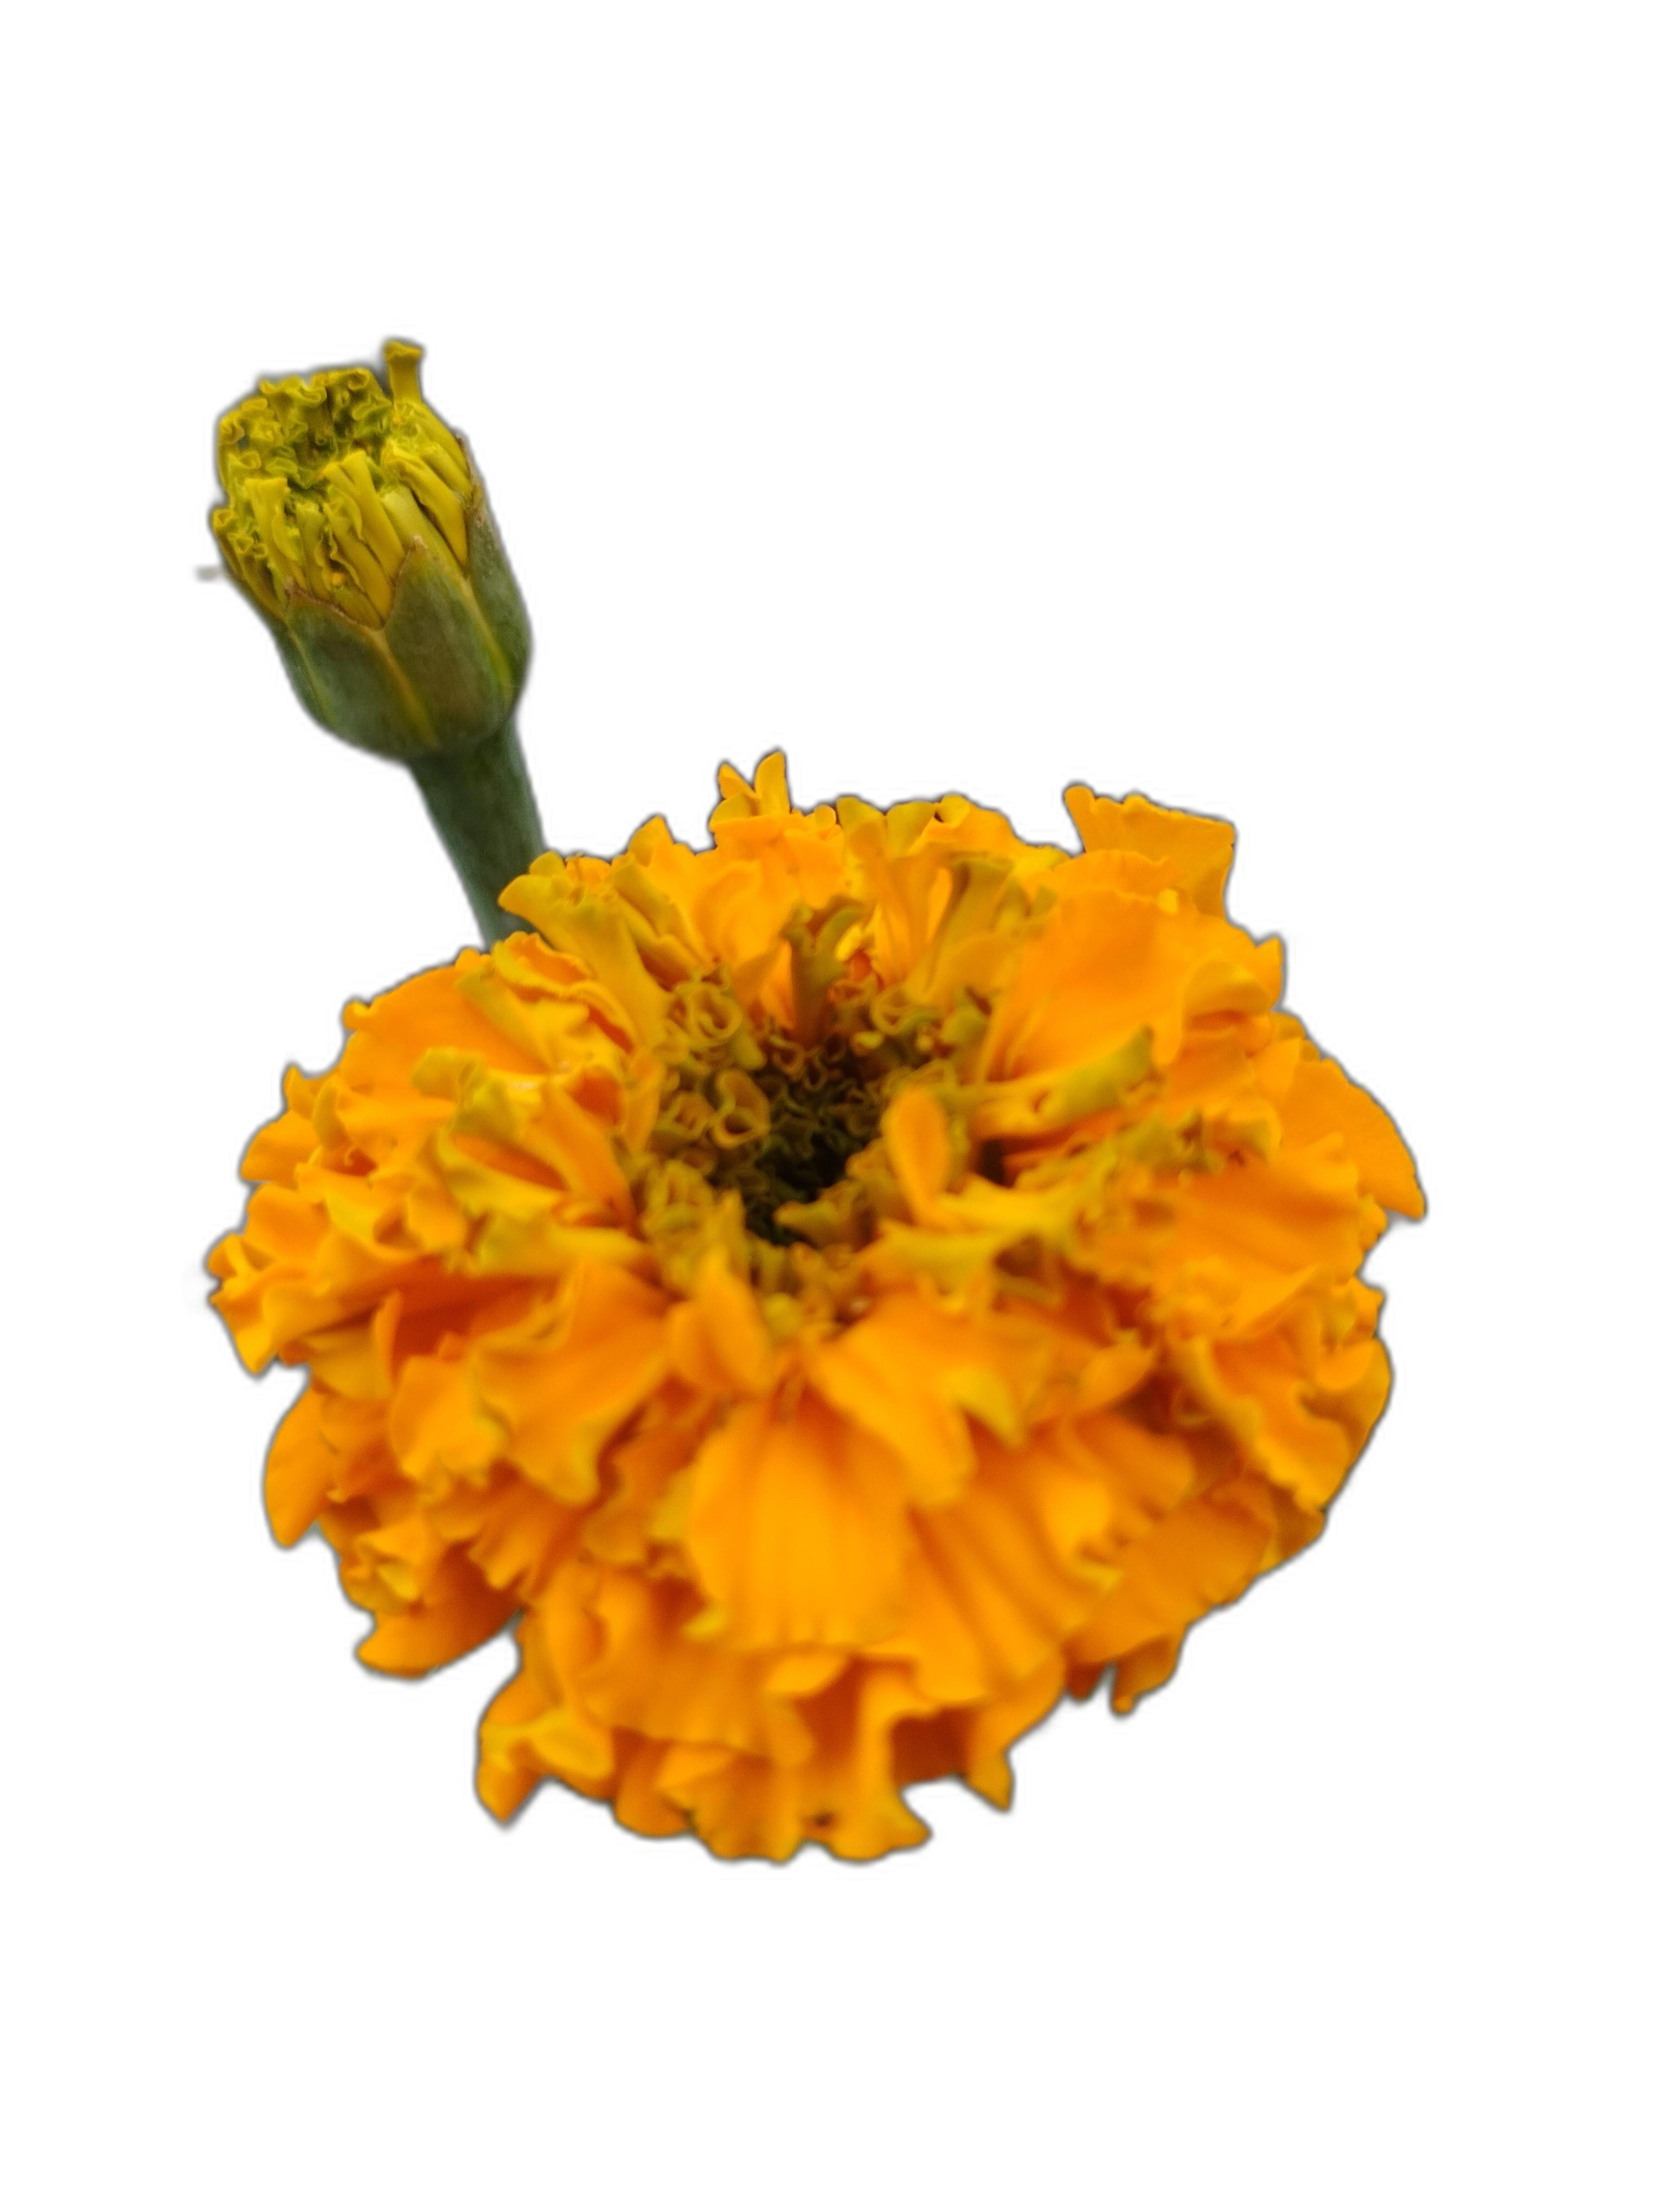
Label: Marigold